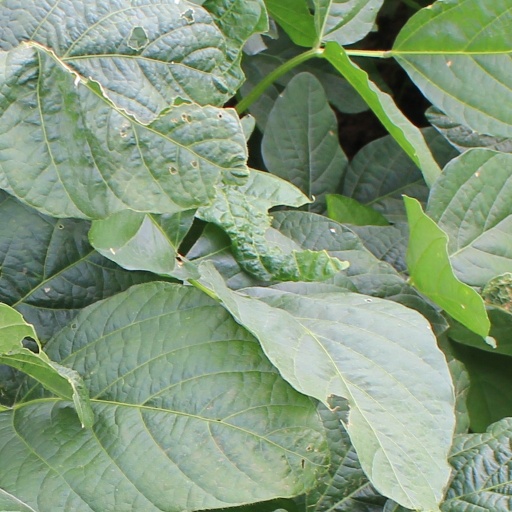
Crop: soybean